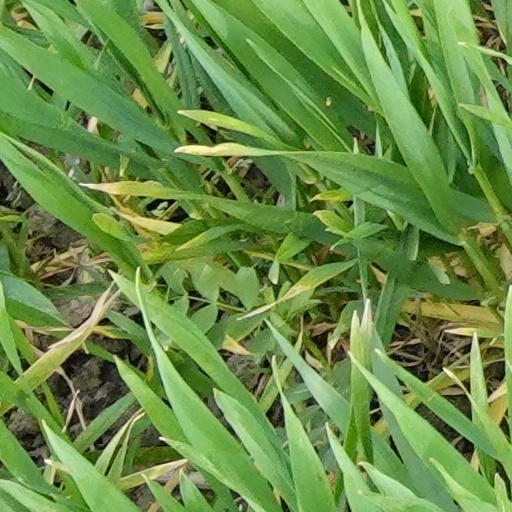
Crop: wheat